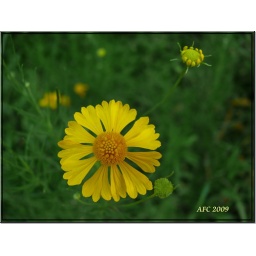
Just a little yellow flower in the pastures of NE Alabama on Lookout Mountain